A1 road (Great Britain)

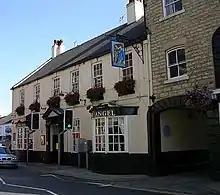
The Angel Inn at Wetherby is a coaching inn on the former A1, bypassed since the 1950s.

The inns on the road, many of which still survive, were staging posts on the coach routes, providing accommodation, stabling for the horses and replacement mounts. Few of the surviving coaching inns can be seen while driving on the A1, because the modern route now bypasses the towns with the inns.